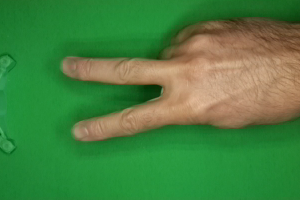
Label: scissors